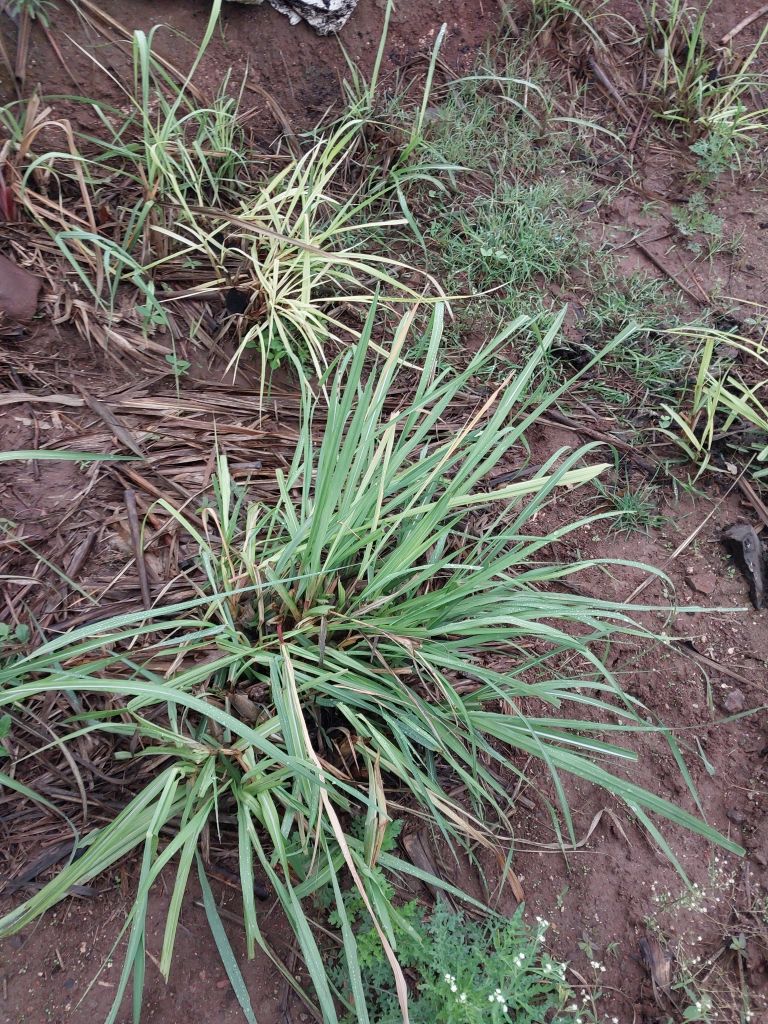
Label: Grassy shoot